Lust for Gold

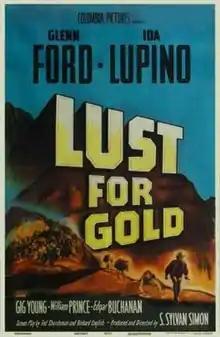
Theatrical poster

Lust for Gold is a 1949 American Western film directed by S. Sylvan Simon and starring Ida Lupino and Glenn Ford. The film is about the legendary Lost Dutchman gold mine, starring Ford as the "Dutchman" and Lupino as the woman he loves. The historical events are seen through a framing device set in the contemporary 1940s. It was based on the book "Thunder God's Gold" by Barry Storm. Part of the film was shot on location in Arizona's Superstition Mountains.